Meteorological history of Hurricane Harvey

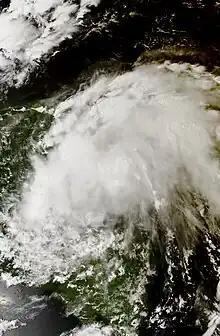
The remnants of Harvey in the Gulf of Honduras on August 21, within the shadow of a total solar eclipse.

An Air Force Reserve Hurricane Hunter aircraft investigating the disturbance from 18:00—21:00 UTC on August 17 detected a well-defined circulation center with strong convection sheared to the west. With the system already producing maximum sustained winds near , the disturbance was immediately upgraded to a tropical storm and given the name "Harvey". With Harvey moving due west at in an environment of moderate easterly vertical wind shear, the intensity forecast remained challenging; statistical and hurricane models called for Harvey to near or reach hurricane intensity, while the global models, most notably the ECMWF and the GFS, showed Harvey degenerating to a tropical wave within the next few days. Meanwhile, on August 18, Harvey's center passed over Barbados at 10:00 UTC and over Saint Vincent at 15:00 UTC with winds of and a central pressure of ; both islands received little impact as Harvey's strongest winds were located well to the north. The latter scenario eventually played out as Harvey remained disorganized, with the low- and mid-level circulations becoming misaligned. In fact, a reconnaissance aircraft flying through Harvey on the next day was unable to find a closed mid-level circulation, although the low-level circulation remained intact. By 12:00 UTC on August 19, Harvey had degraded to a tropical depression. The weakening circulation opened up into a wave six hours later. Despite subsiding vertical wind shear ahead, Harvey's quick motion and proximity to dry air were expected to hinder reintensification for the time being. However, the NHC noted the possibility of Harvey regenerating near the Yucatán Peninsula or in the Bay of Campeche.